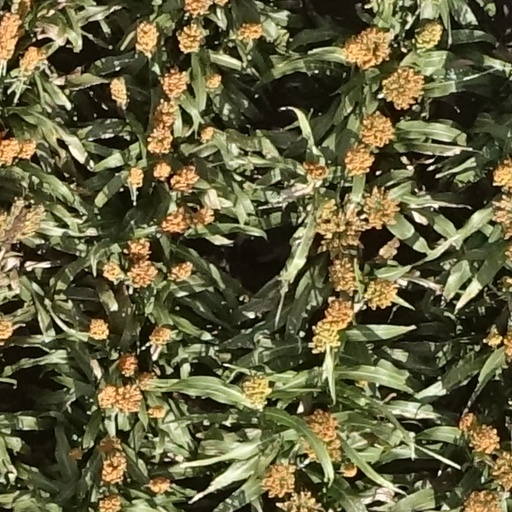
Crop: sorghum